Jesús Rosas Marcano

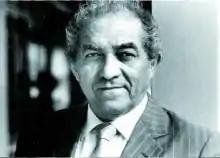

Jesús Rosas Marcano (5 January 1930 - 7 May 2001), was a Venezuelan educator, journalist, poet and composer of folk songs popularized by the group "Un Solo Pueblo", such as "Botaste la bola" and "Negro como yo".